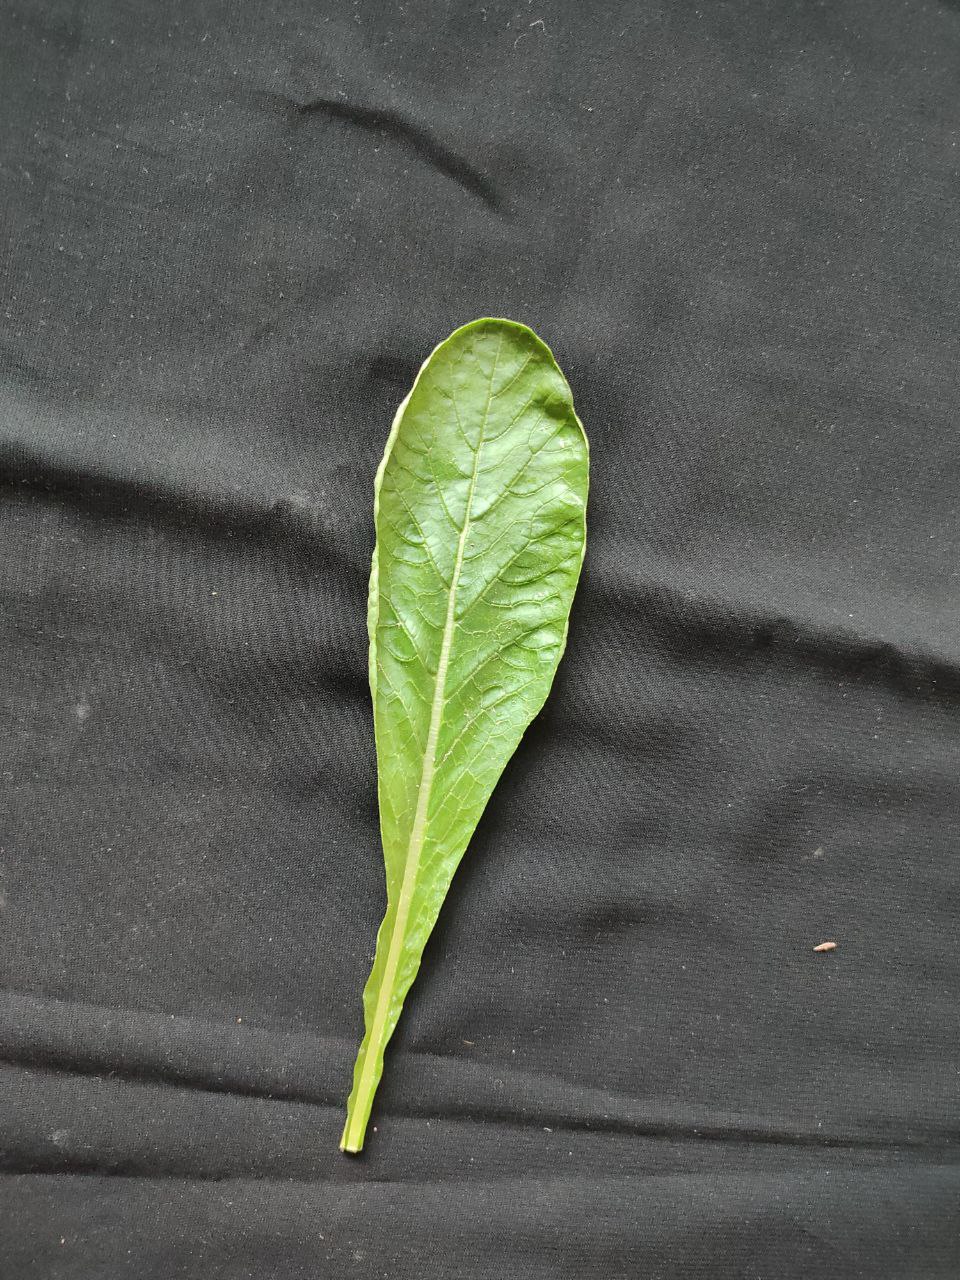
Label: Fresh leaf